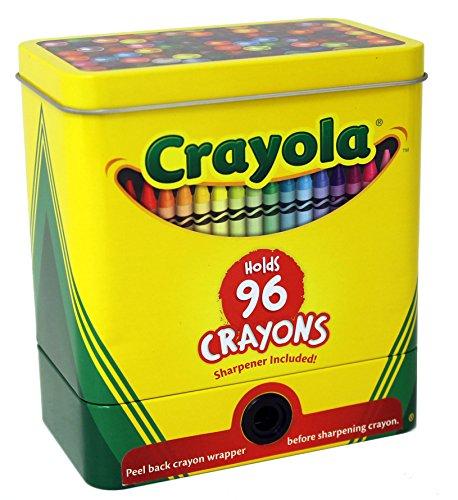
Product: The Tin Box Company 181007-12 Crayola 2-Piece Storage Tin with Sharpener, Crayons Not Included
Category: Toys & Games | Arts & Crafts | Drawing & Painting Supplies | Crayon Sharpeners
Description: Crayons not included.
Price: $7.22
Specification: ProductDimensions:5x3x5.5inches|ItemWeight:6.4ounces|ShippingWeight:6.4ounces(Viewshippingratesandpolicies)|ASIN:B00SQY0ZWA|Itemmodelnumber:181007-12|Manufacturerrecommendedage:36months-15years